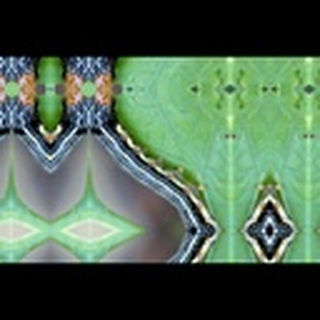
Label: cotton_army_worm